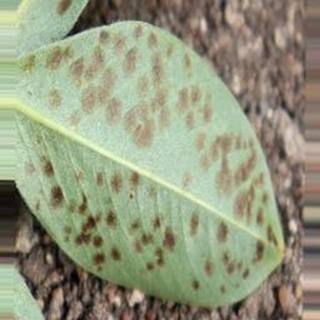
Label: groundnut_rust